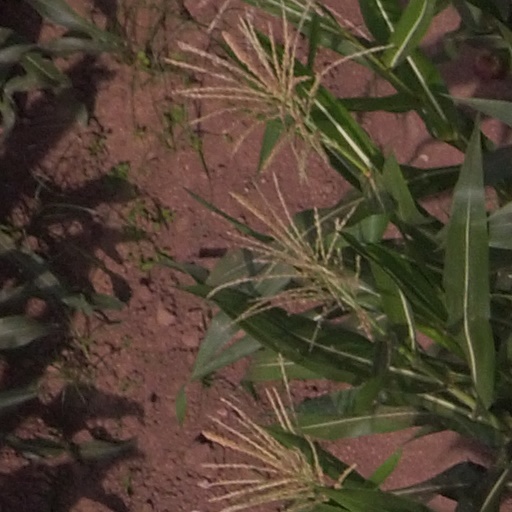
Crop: maize; corn